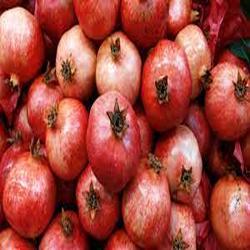
Label: Pomegranate